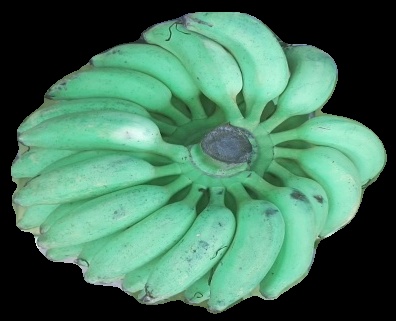
Variety: elakki-bale
Grade: grade2